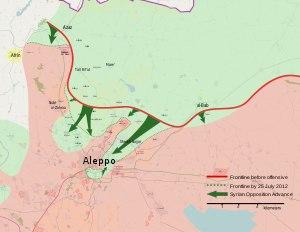
La bataille d'Alep a lieu de 2012 à 2016 lors de la guerre civile syrienne, dans l'ancienne capitale économique et deuxième ville de Syrie. La bataille débute le 19 juillet 2012 par une offensive des rebelles qui s'emparent rapidement des quartiers est, mais échouent à emporter toute la ville. Pendant quatre ans, Alep se retrouve divisée entre sa partie ouest, tenue par le régime, et sa partie est, contrôlée par l'opposition. Les combats se déplacent en périphérie, chaque camp cherchant à encercler l'autre, les rebelles y parvenant brièvement à l'automne 2013.